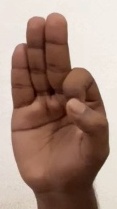
ASL sign: F